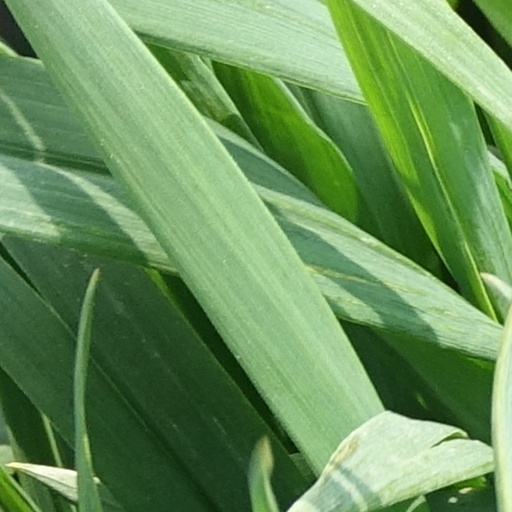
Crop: wheat